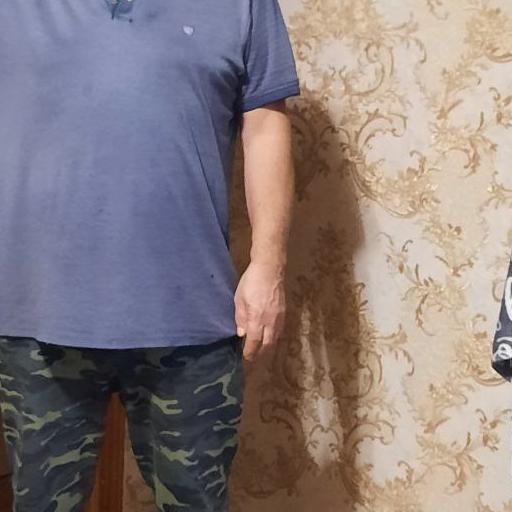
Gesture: no_gesture